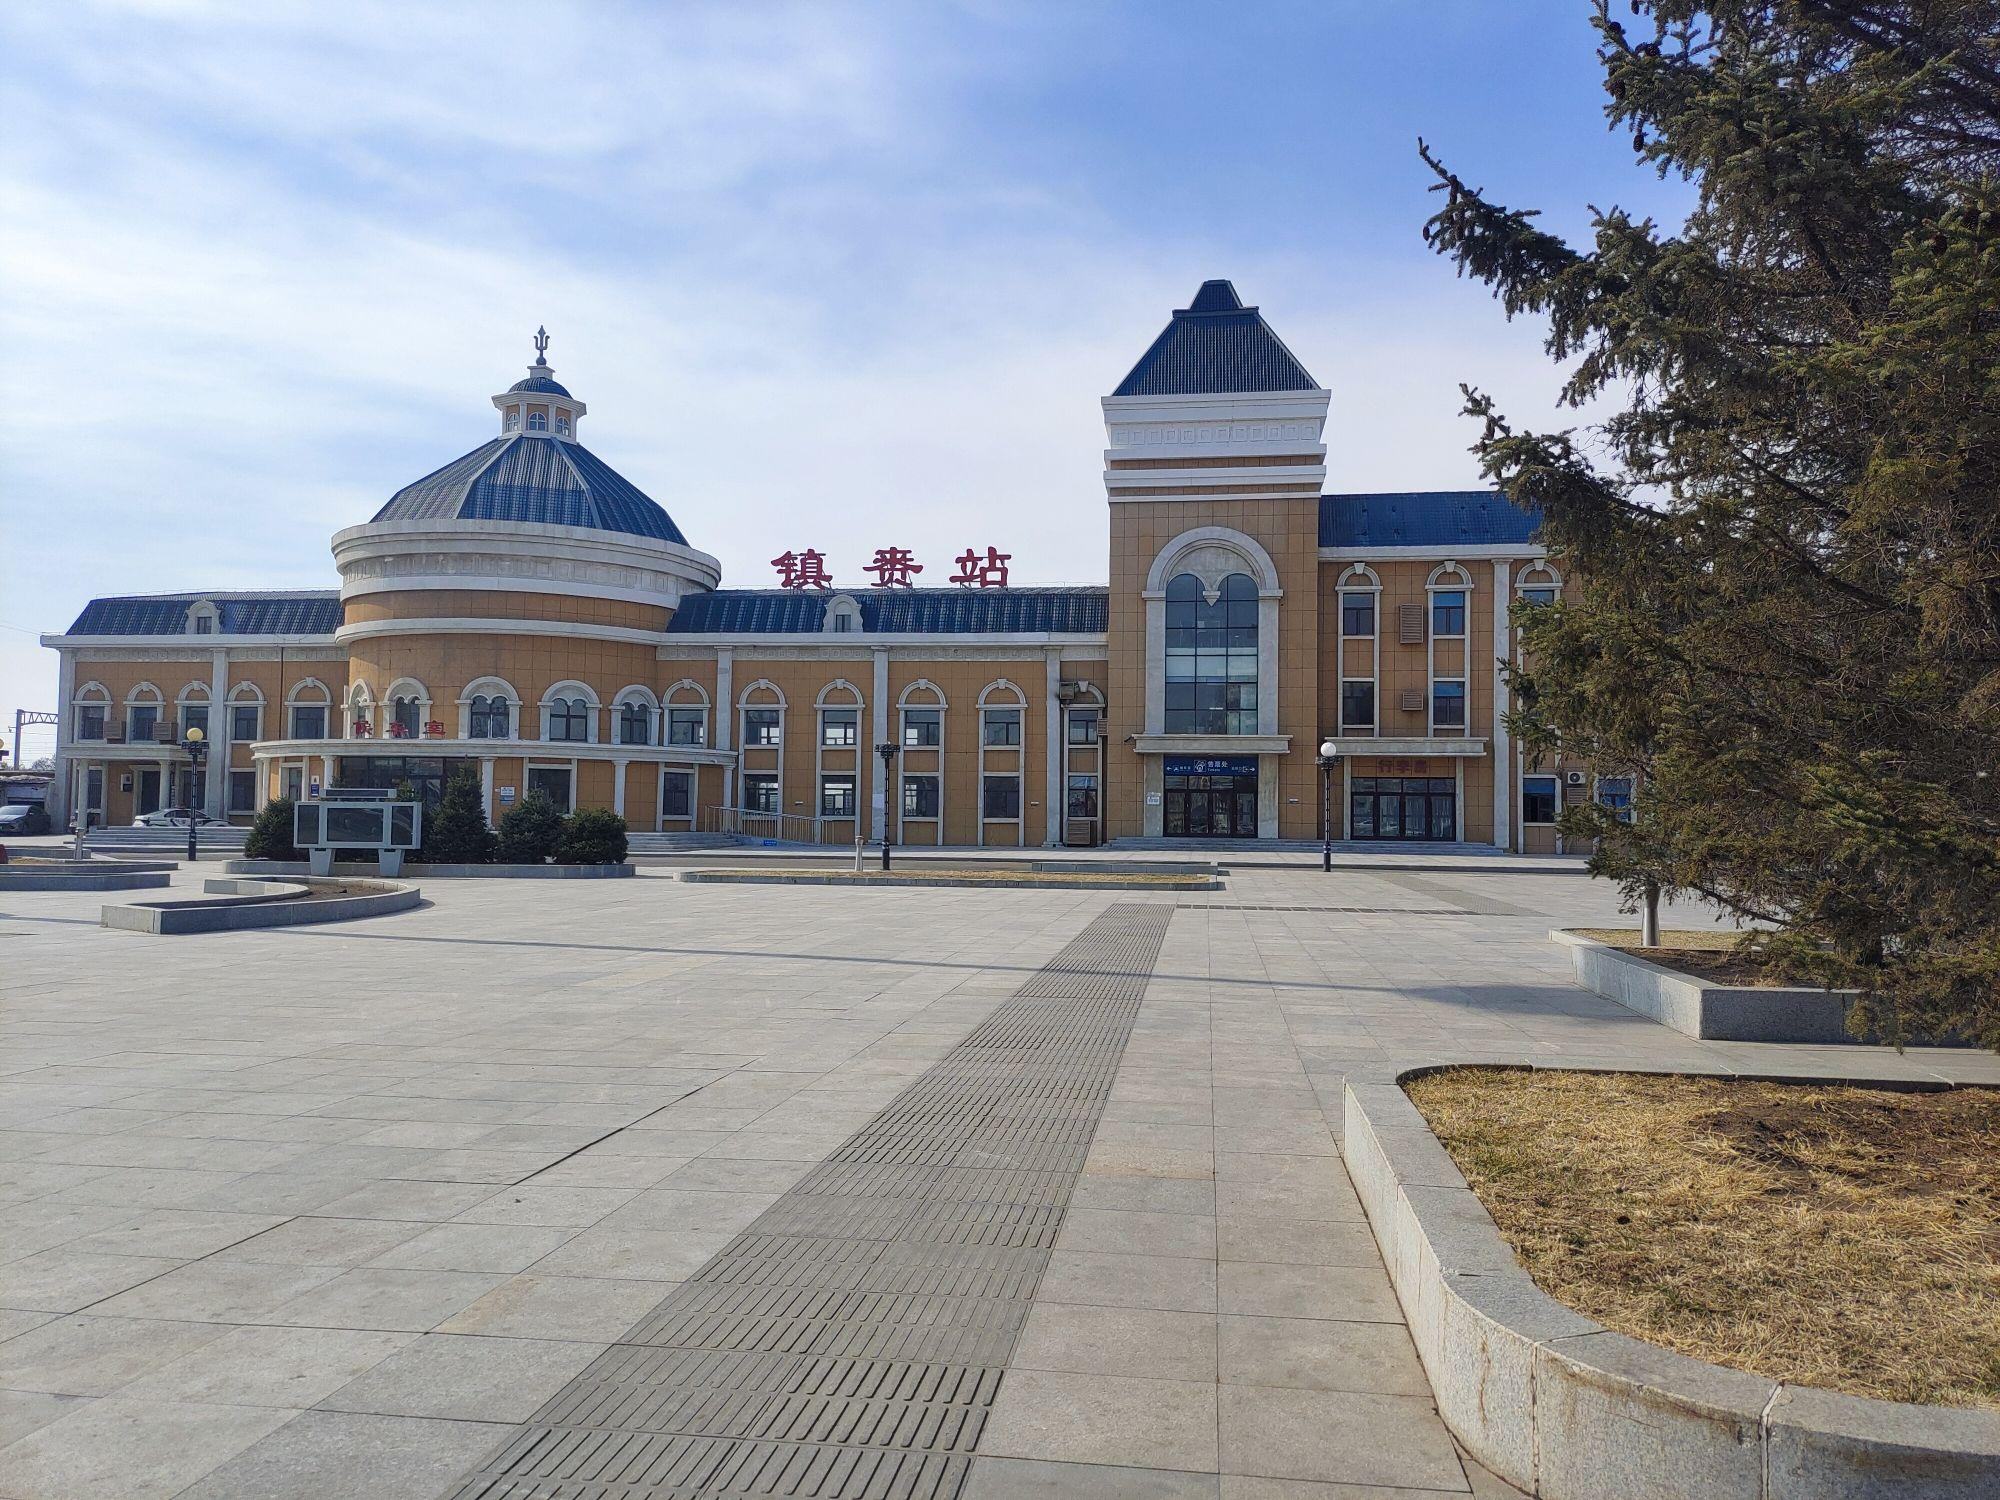
地标名称：镇赉站
所在城市：白城市·镇赉县